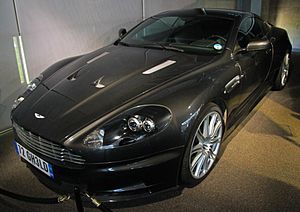
Casino Royale (film fra 2006)
Casino Royale er en britisk actionfilm fra 2006. Filmen er den 21. i EON Productions serie om den hemmelige britiske agent James Bond, der blev skabt af Ian Fleming. Hovedrollen spilles for første gang af Daniel Craig. Den danske skuespiller Mads Mikkelsen spiller skurken Le Chiffre, og Jesper Christensen spiller Mr. White. Filmen er instrueret af Martin Campbell, der også instruerede James Bond-filmen GoldenEye fra 1995.